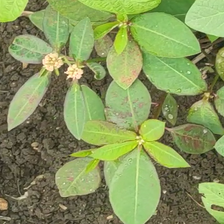
Weed species: Moti_dudhi(Euphorbia_geneculata_L)